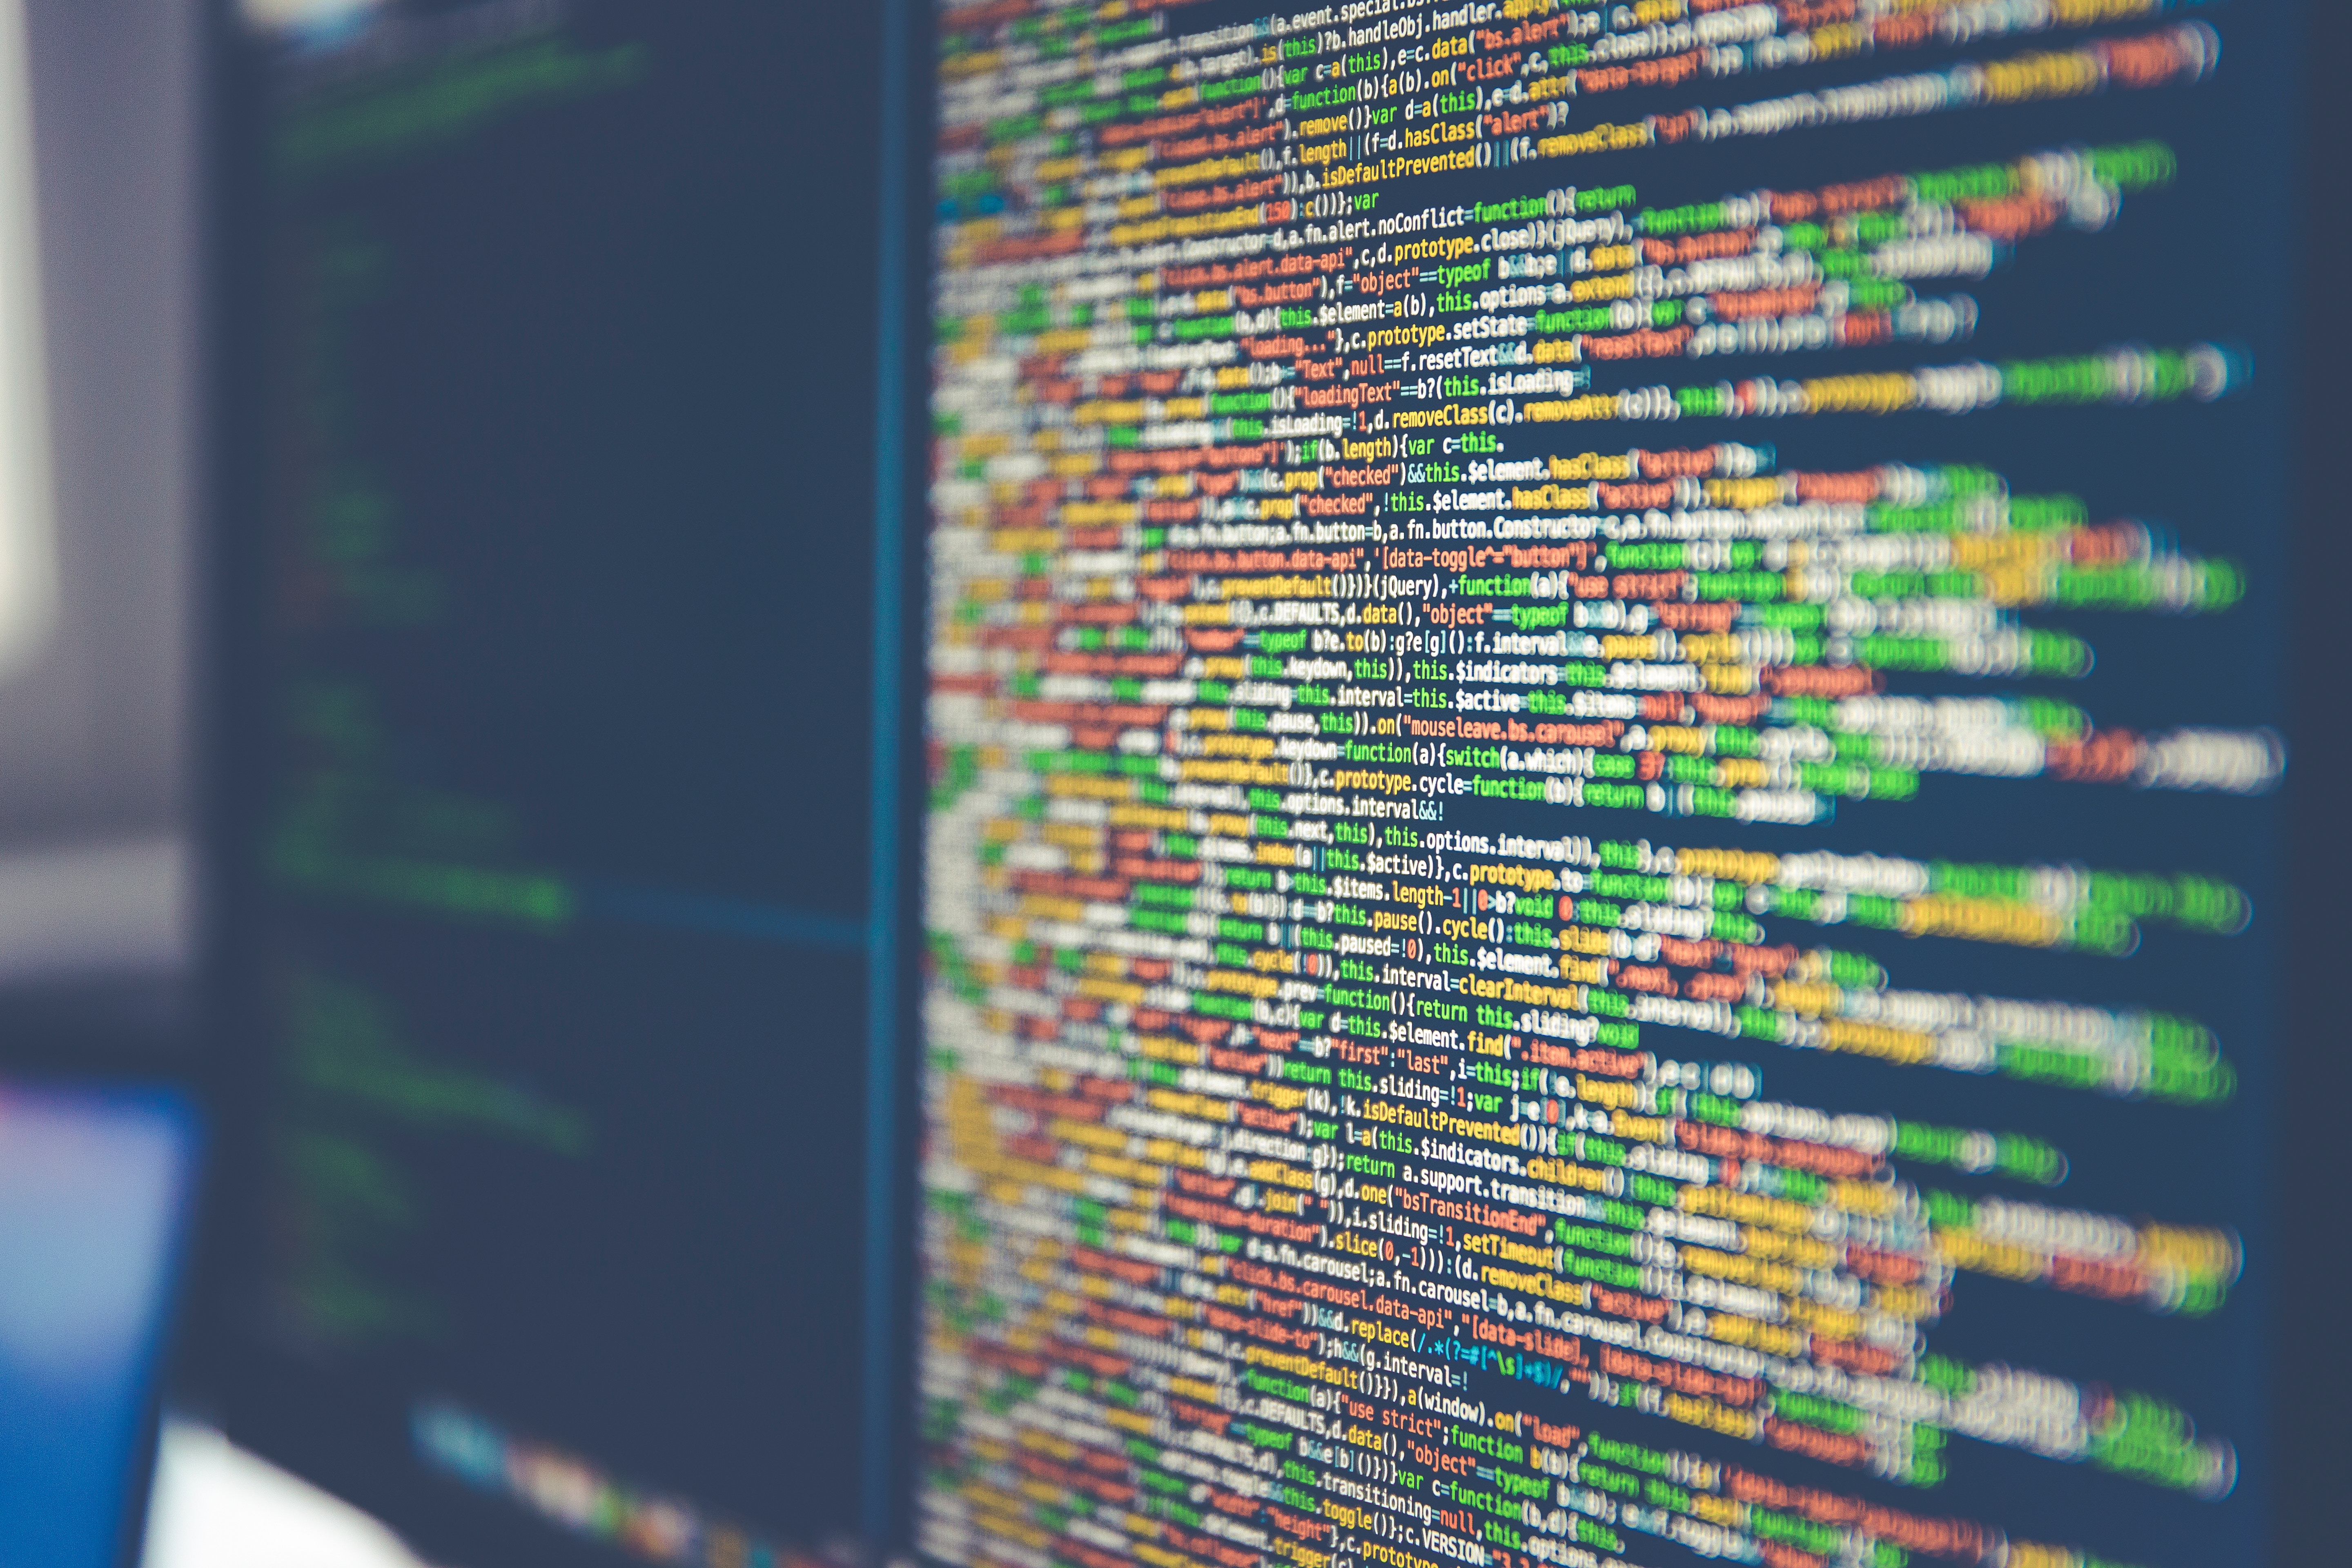
computer, technology, web, internet, color, gadget, signage, design, information, screenshot, personal computer hardware, display device, flat panel display, datum